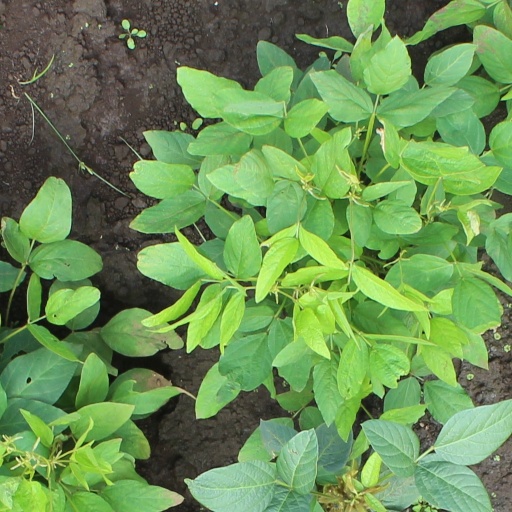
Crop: soybean